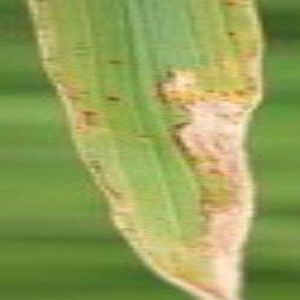
Disease: Bacterialblight